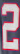
Number: 2